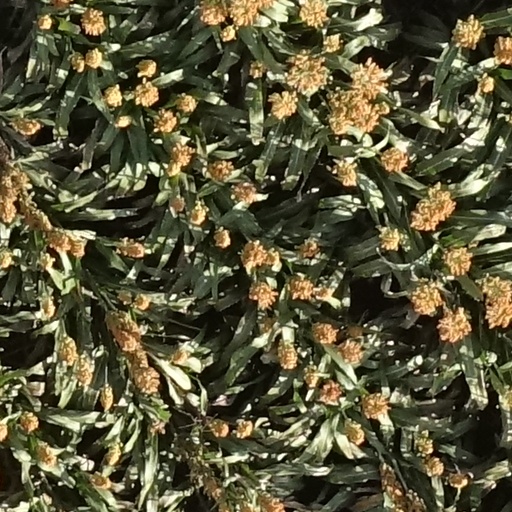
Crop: sorghum